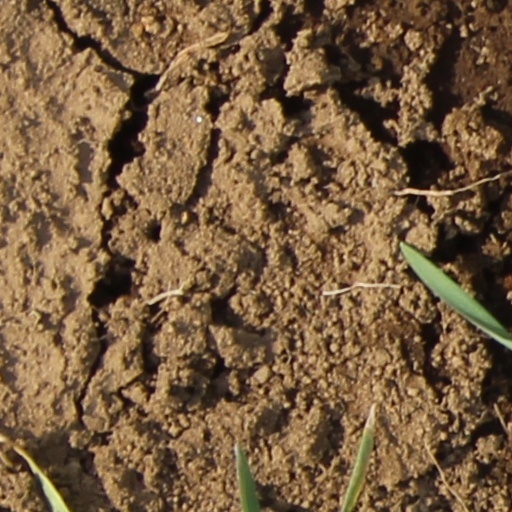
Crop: wheat